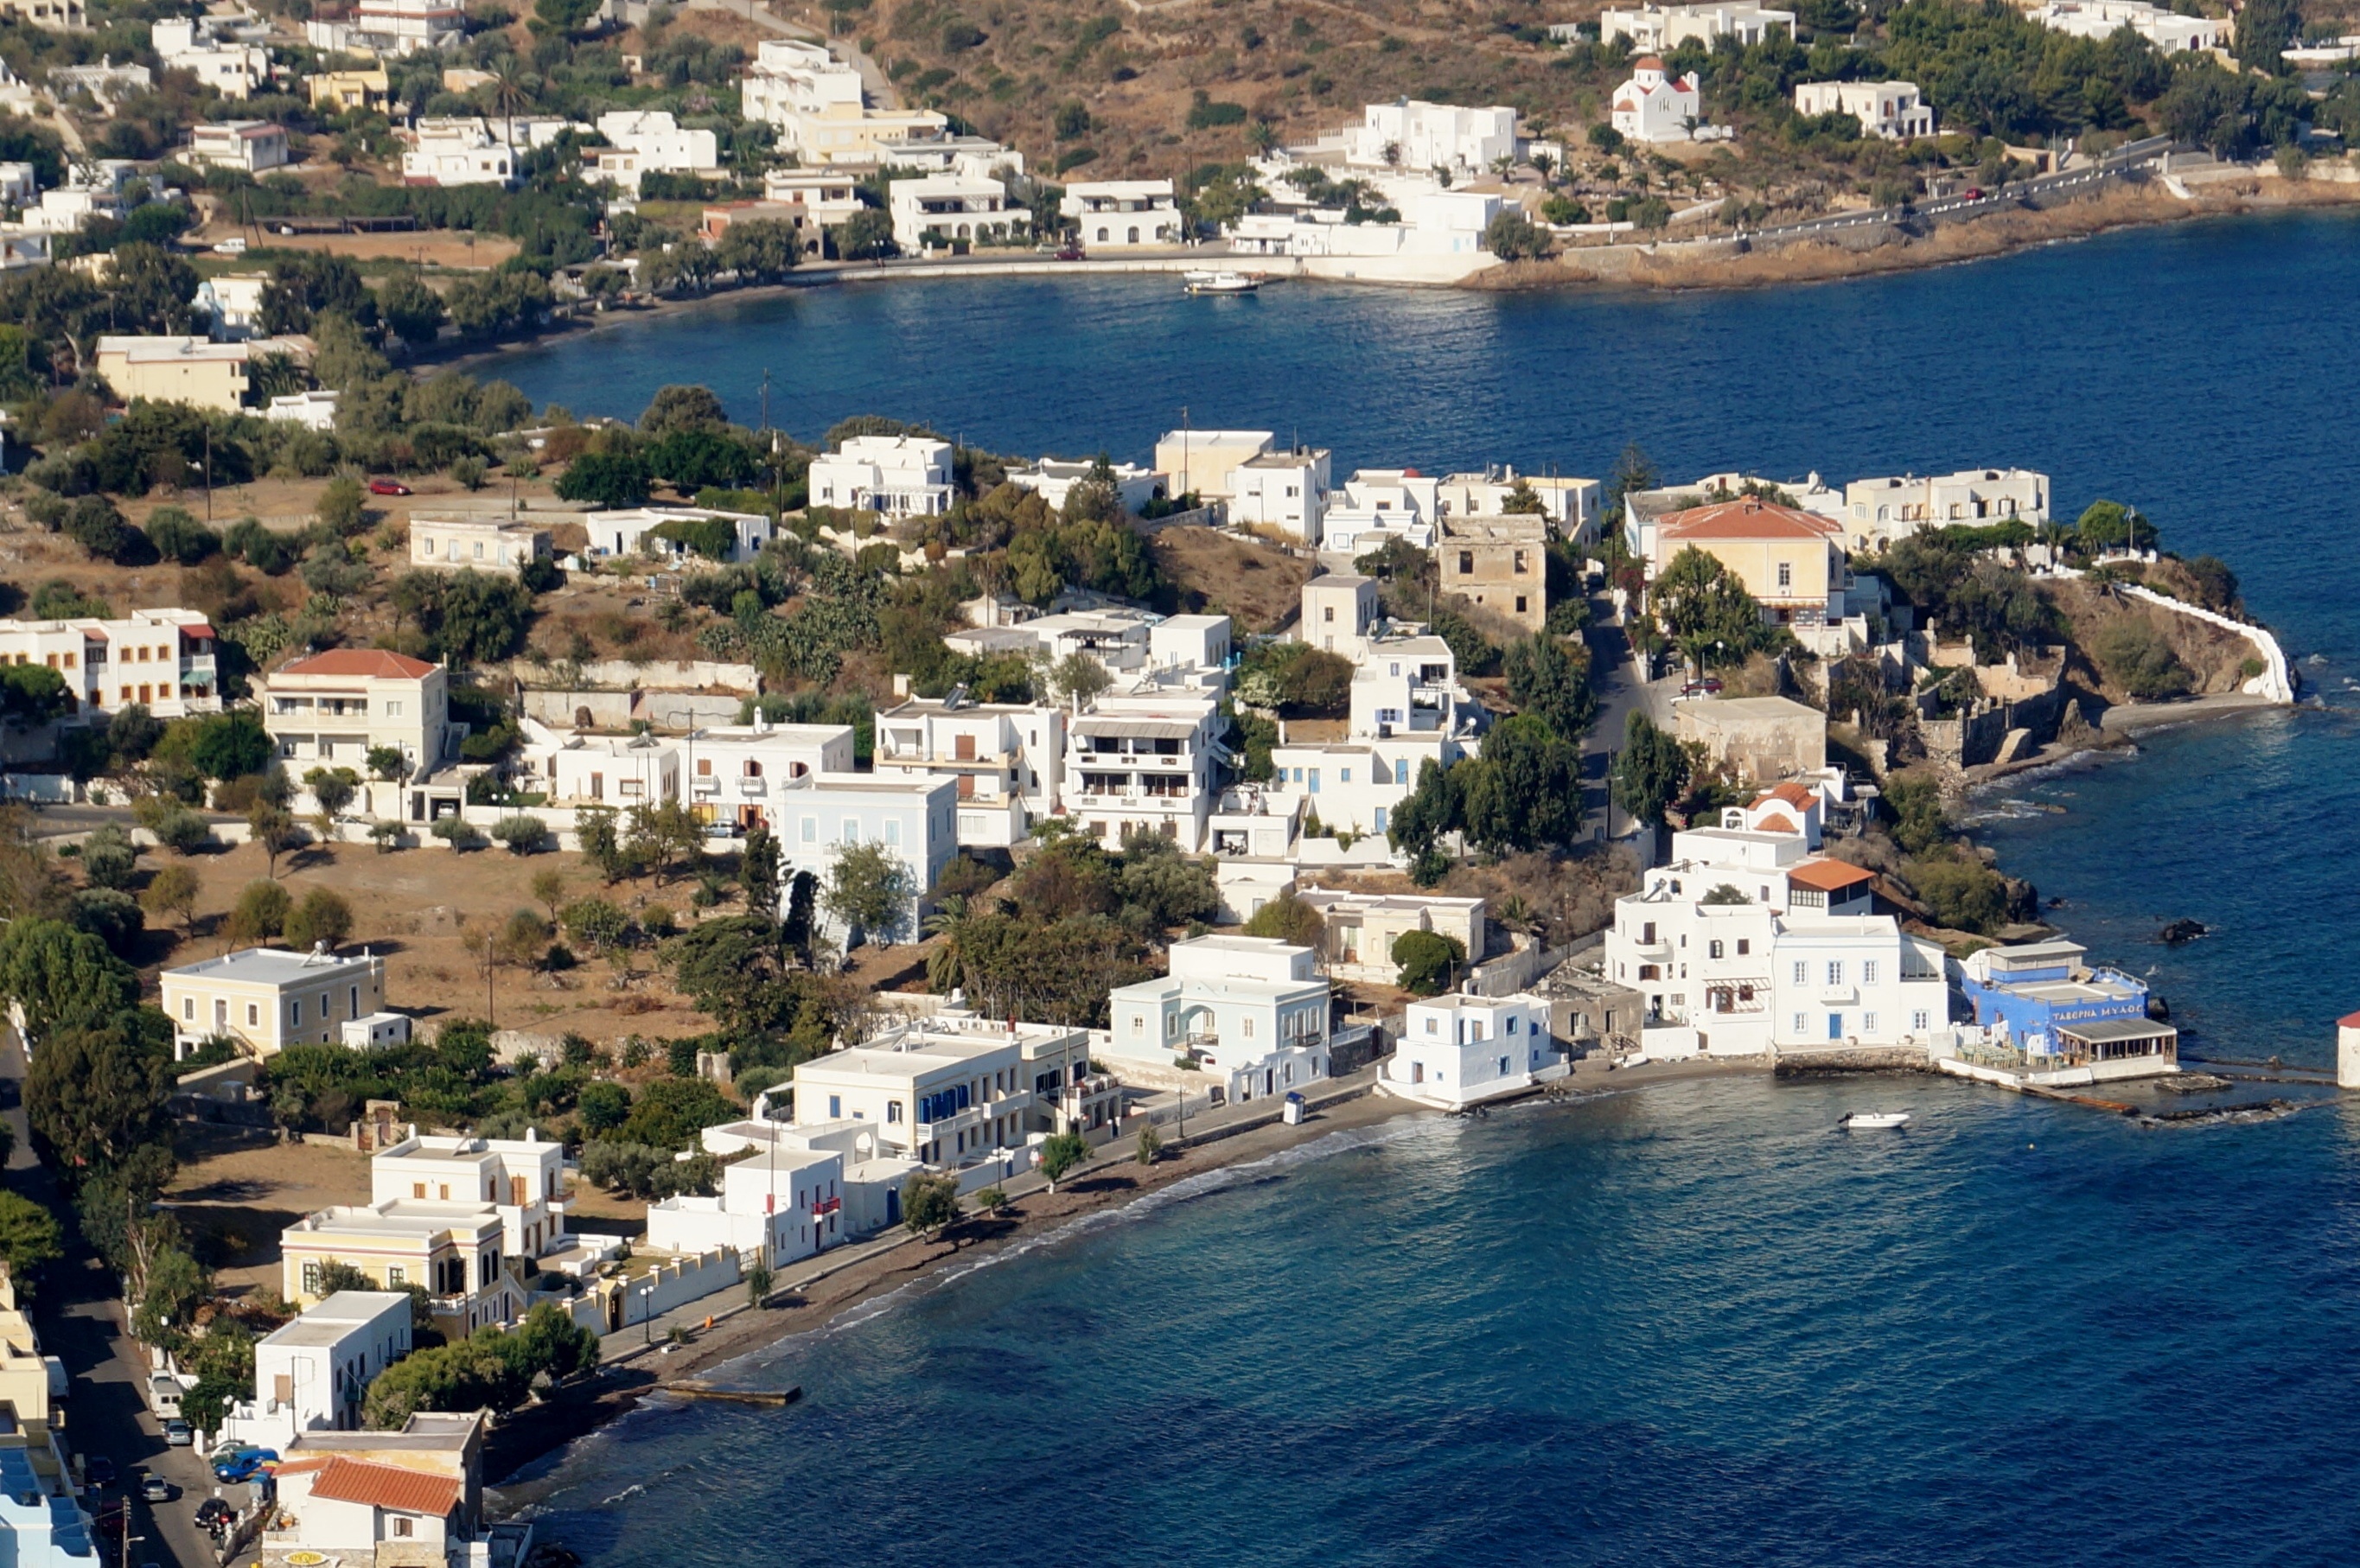
sea, coast, dock, town, summer, cove, vehicle, bay, harbor, marina, port, holidays, greece, cape, aerial photography, leros, greek city